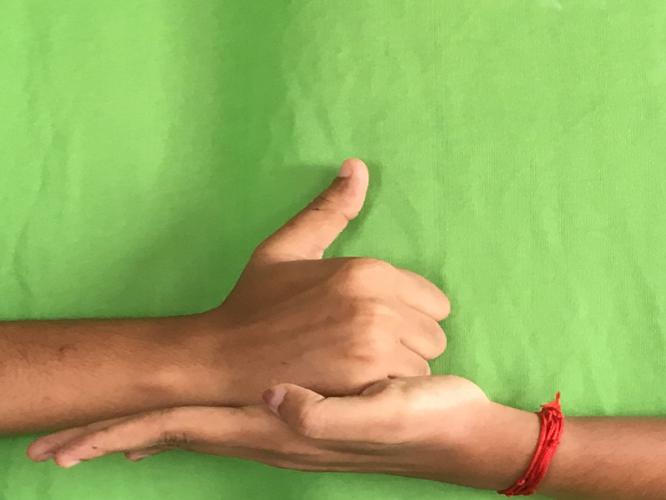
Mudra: Shivalinga
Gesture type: double_hand